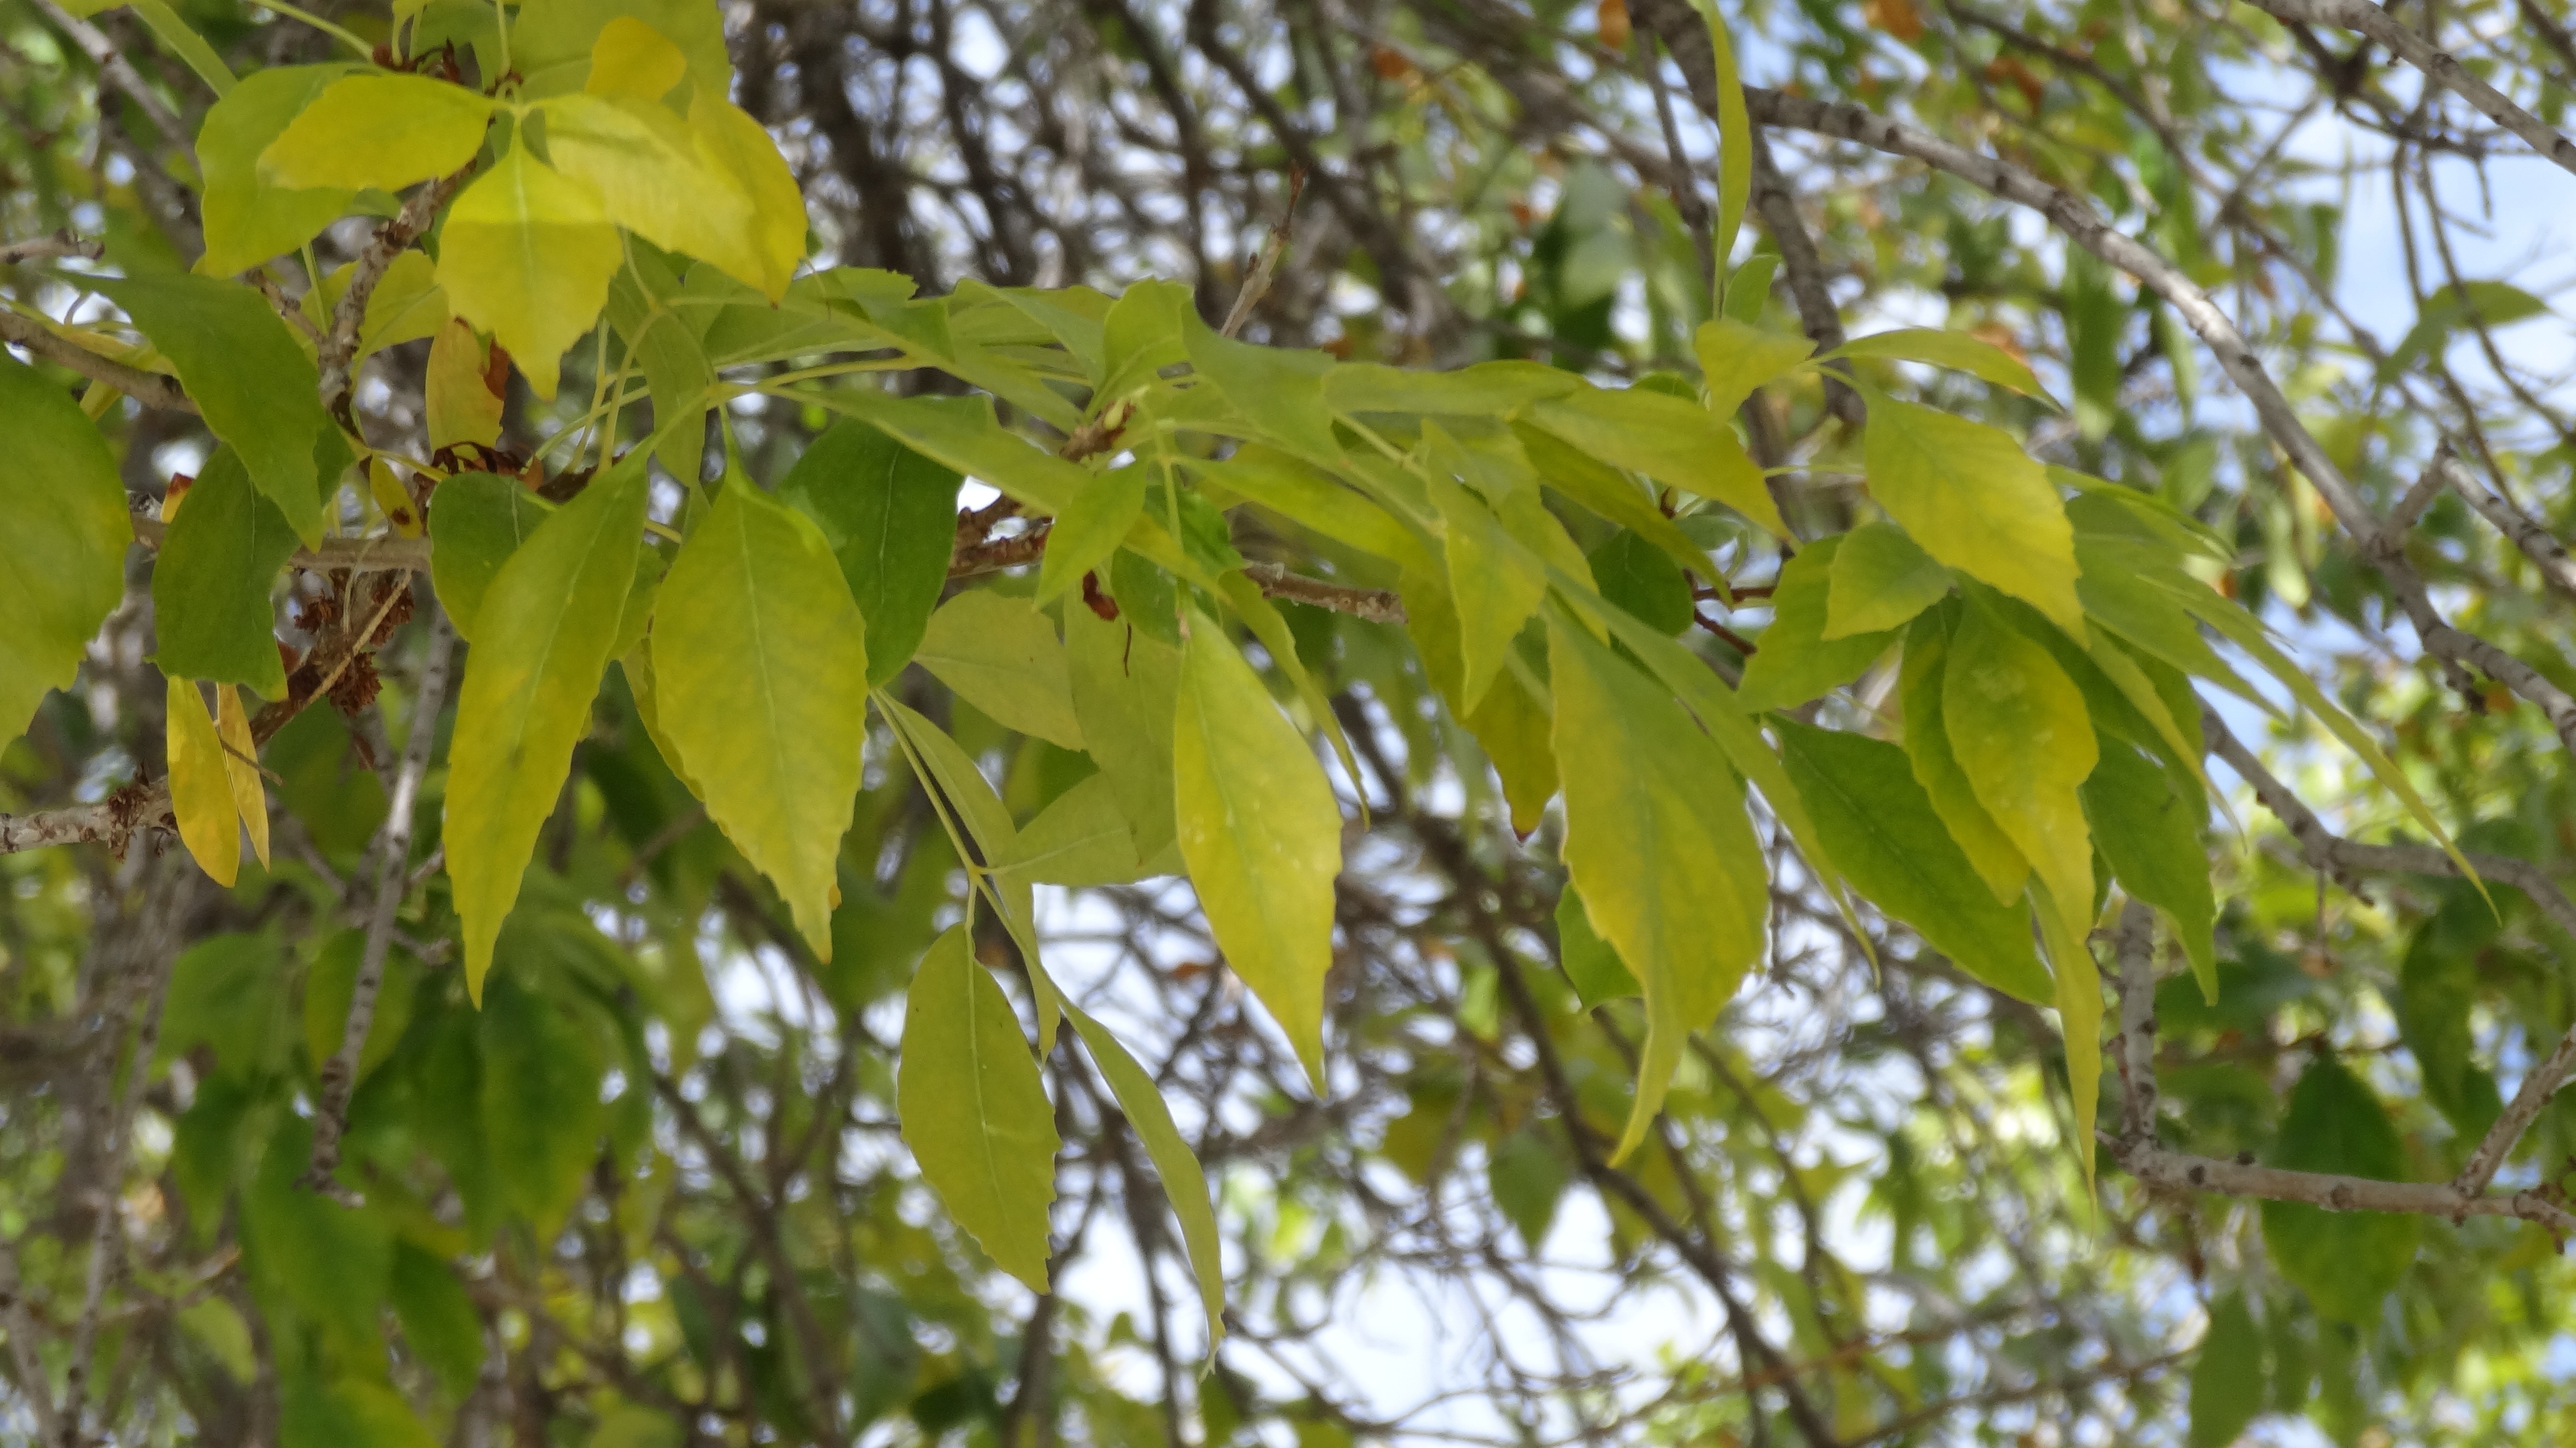
tree, nature, branch, plant, leaf, fall, autumn, colorful, leaves, fruit tree, deciduous, fall colors, fall leaves